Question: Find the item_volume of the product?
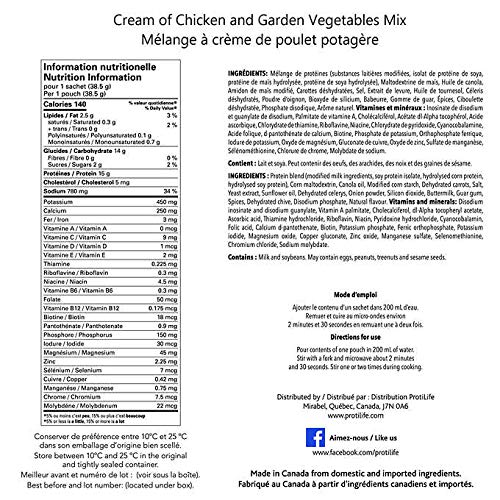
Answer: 38.5 gallon